List of HP business desktops

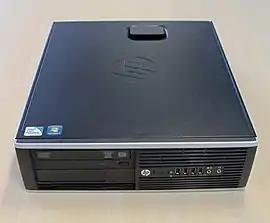
HP Compaq Elite 8000 small form factor desktop

HP Inc. targets their line of business desktop computers for use in the corporate, government, and education markets. HP operate their business desktops on minimum 12-month product cycle. Their product line mainly competes with Dell OptiPlex, Acer Veriton, and Lenovo ThinkCentre.